National Museum in Wrocław

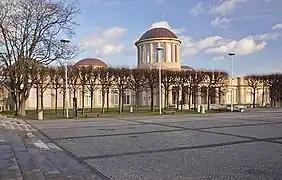
Four Domes Pavilion

Admission to the gallery is free on Saturdays. Among the permanent exhibitions set up on different floors of the museum are four distinct departments divided by art-periods and historical epochs. The oldest is the "Silesian Art of the 12th to 16th century", featuring tombs of Silesian princes and the most precious works of the Gothic art in Poland. The second is the "Silesian Art of the 16th to 19th century" with sculpture, painting, and decorative arts from Silesian Renaissance to Romanticism. The next is the "Polish Art of the 17th to 19th century" with Polish Baroque portraits by Marceli Bacciarelli and Canaletto among others. And finally, the renowned "European Art of the 15th–20th Century", which features the works of such artists as Pieter Brueghel the Younger, Agnolo Bronzino, Cosimo Rosselli, Giovanni Santi, Lucas Cranach the Elder, Paris Bordone, Frans Floris, Osias Beert, Jan Frans van Bloemen, Francisco de Zurbarán, Lovis Corinth, Élisabeth Vigée Le Brun and Wassily Kandinsky.